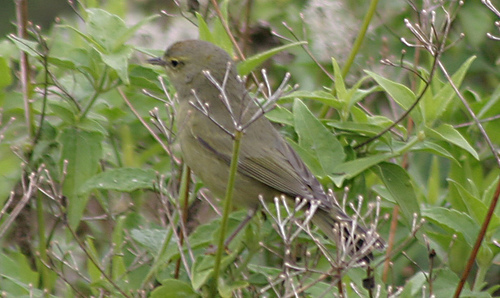
a small grey plain bird with a small pointed bill.
light green small bird with a light green beak and black eyesthe bird has greyish green crown and covert with a small yellow eyering.
this little bird is mostly gray with a little pointy bill.
this small grey bird has a black eye and a round head
this bird is brown with grey and has a very short beak.
the small green bird has a short beak, green wingbars and brown foot and tarsus.
a small brown bird with long, thin bill, its eyering is raised.
this bird has wings that are grey and has a white belly
this bird has a pointed bill, with a light grey back and breast.
Species: Orange Crowned Warbler